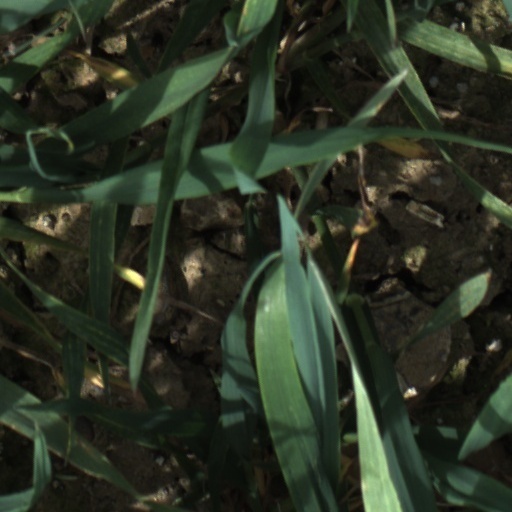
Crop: wheat